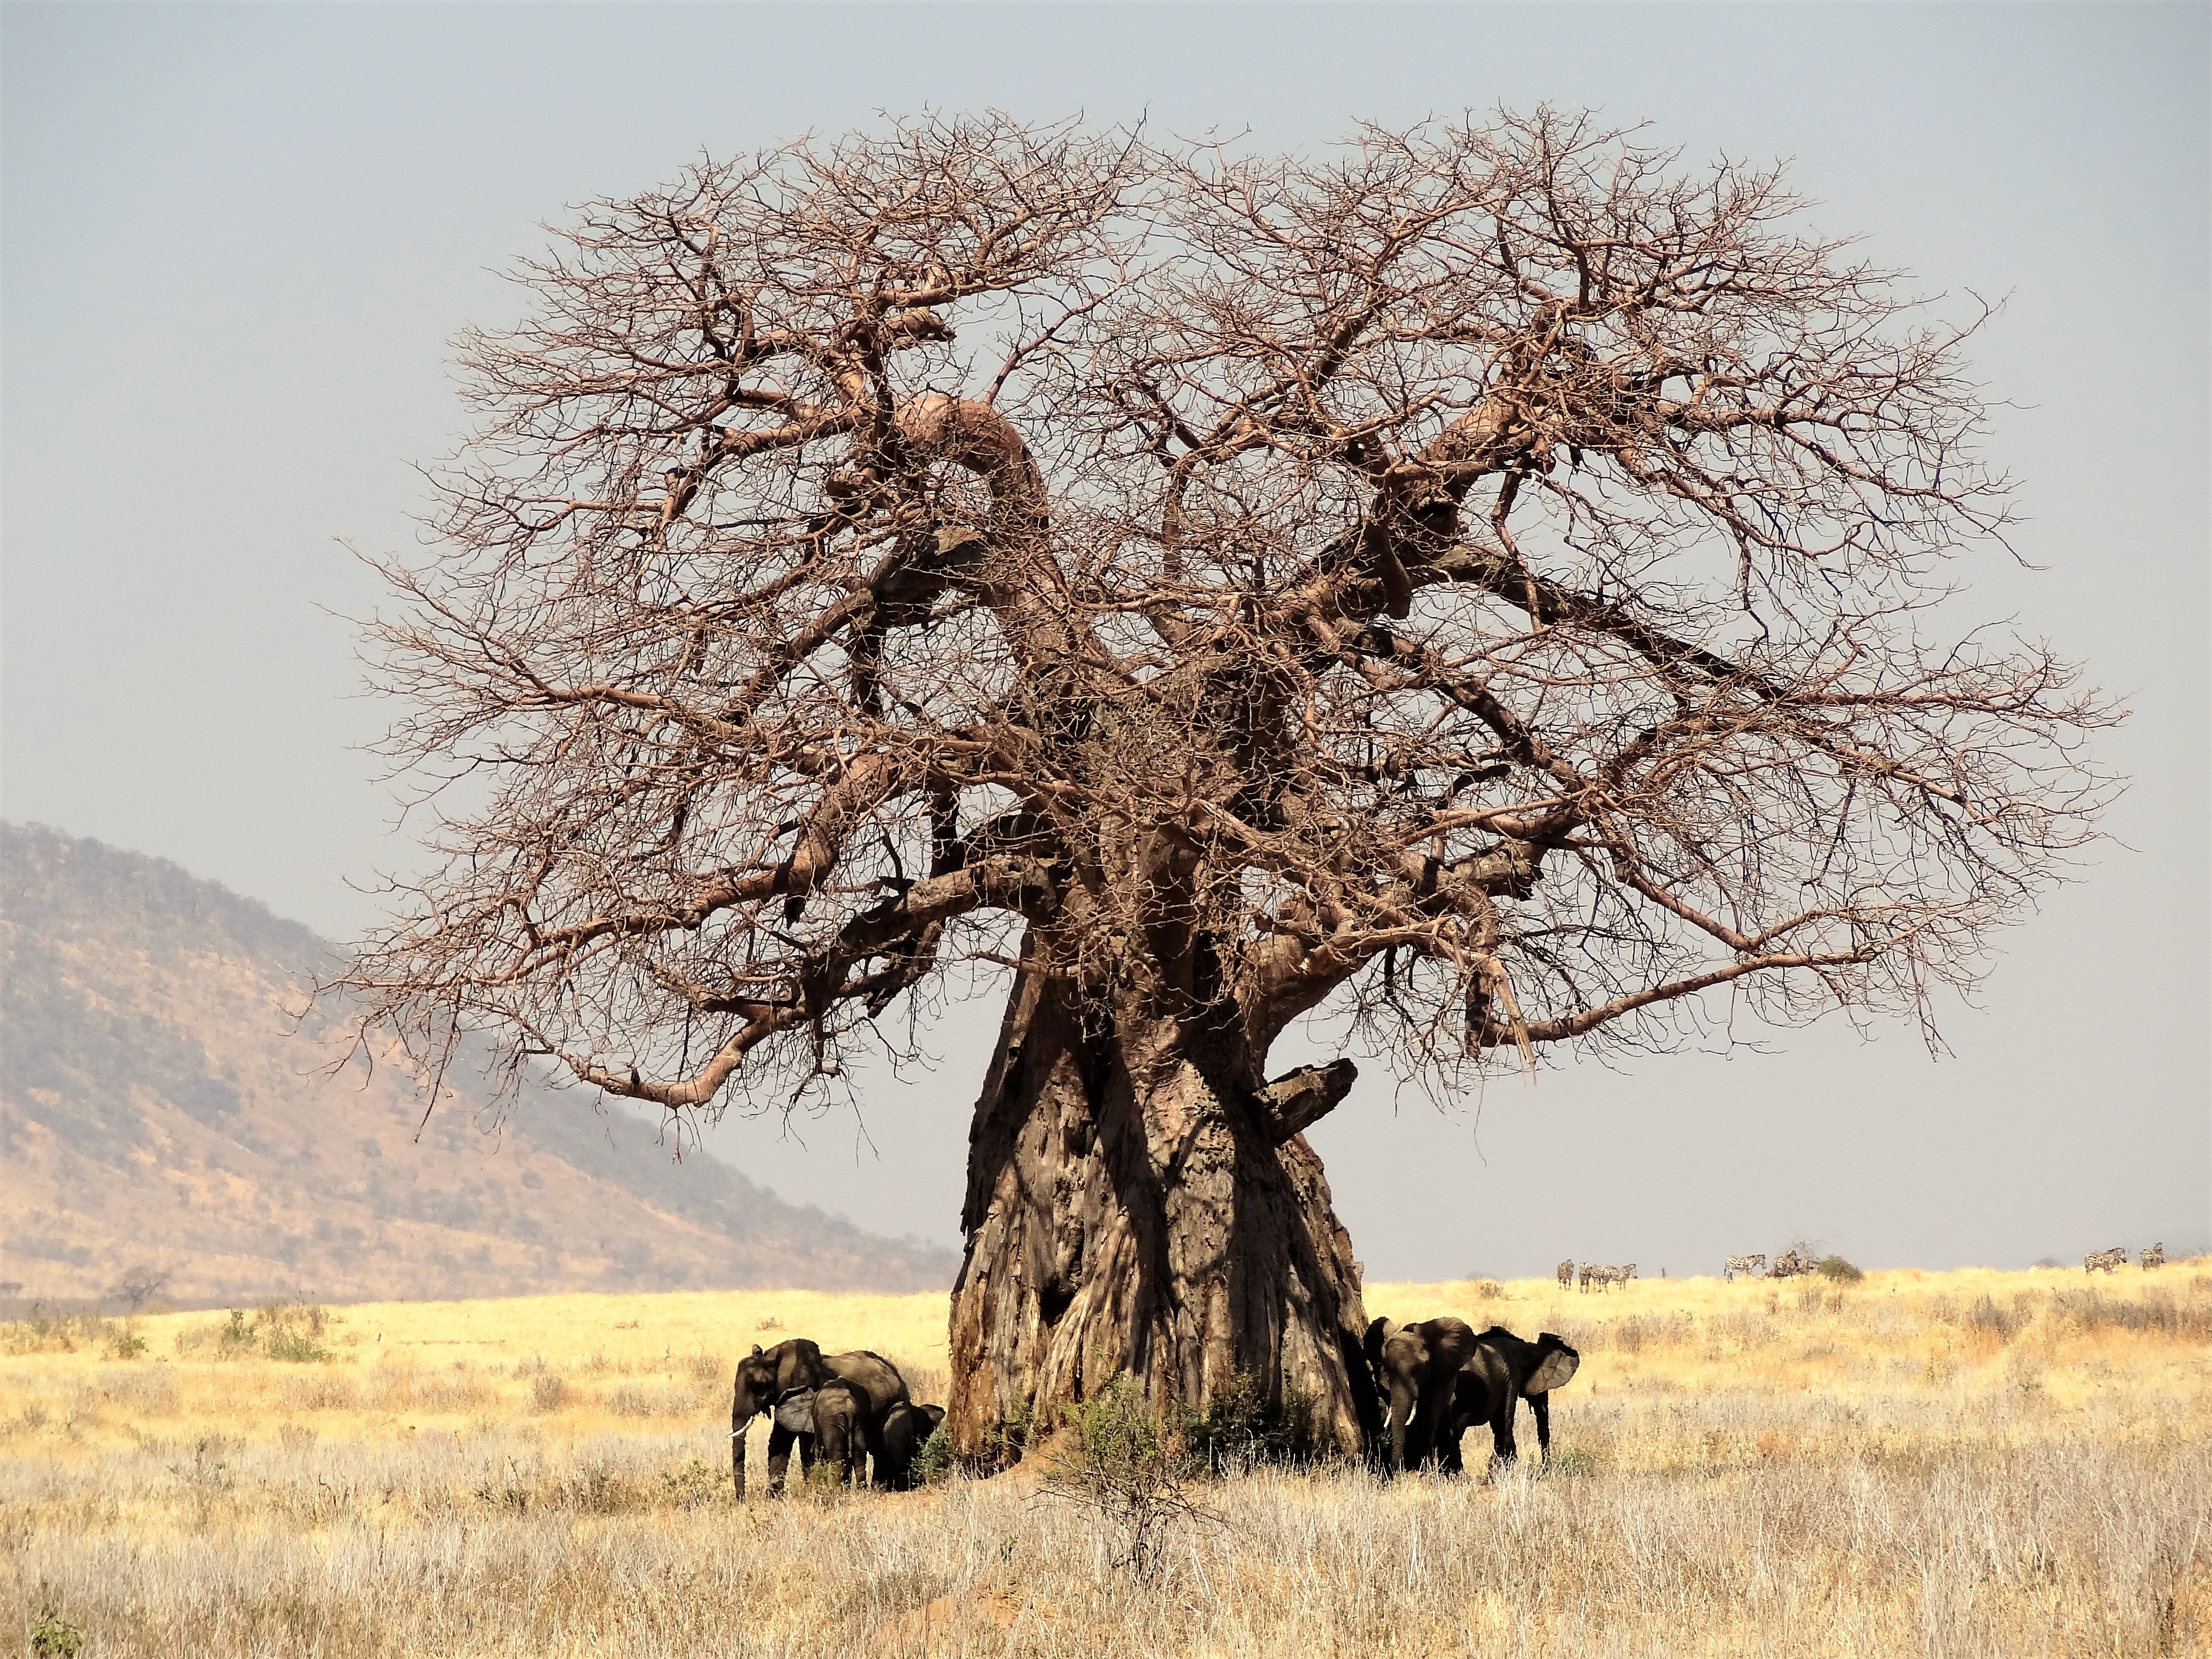
landscape, tree, nature, grass, branch, plant, sky, prairie, wildlife, herd, africa, national park, savanna, plain, grassland, baobab, tanzania, safari, ecosystem, steppe, woody plant, cattle like mammal, ecoregion, animal migration, shrubland, plant community